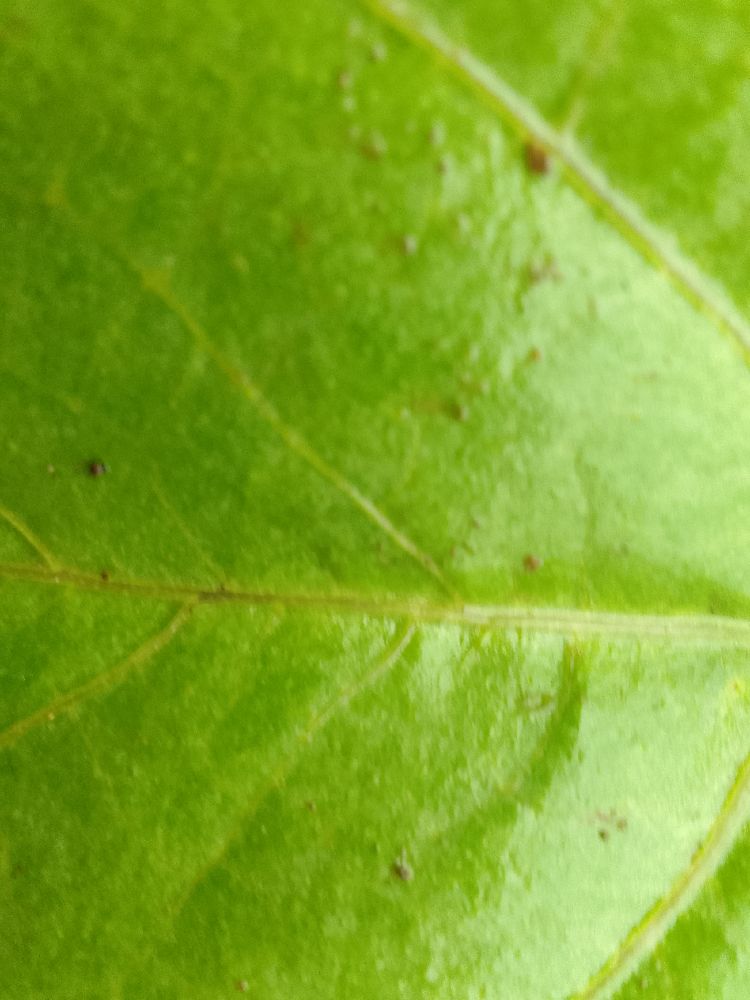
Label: healthy